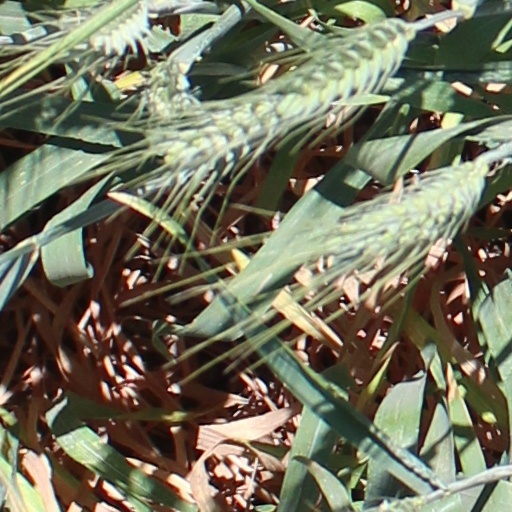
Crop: wheat